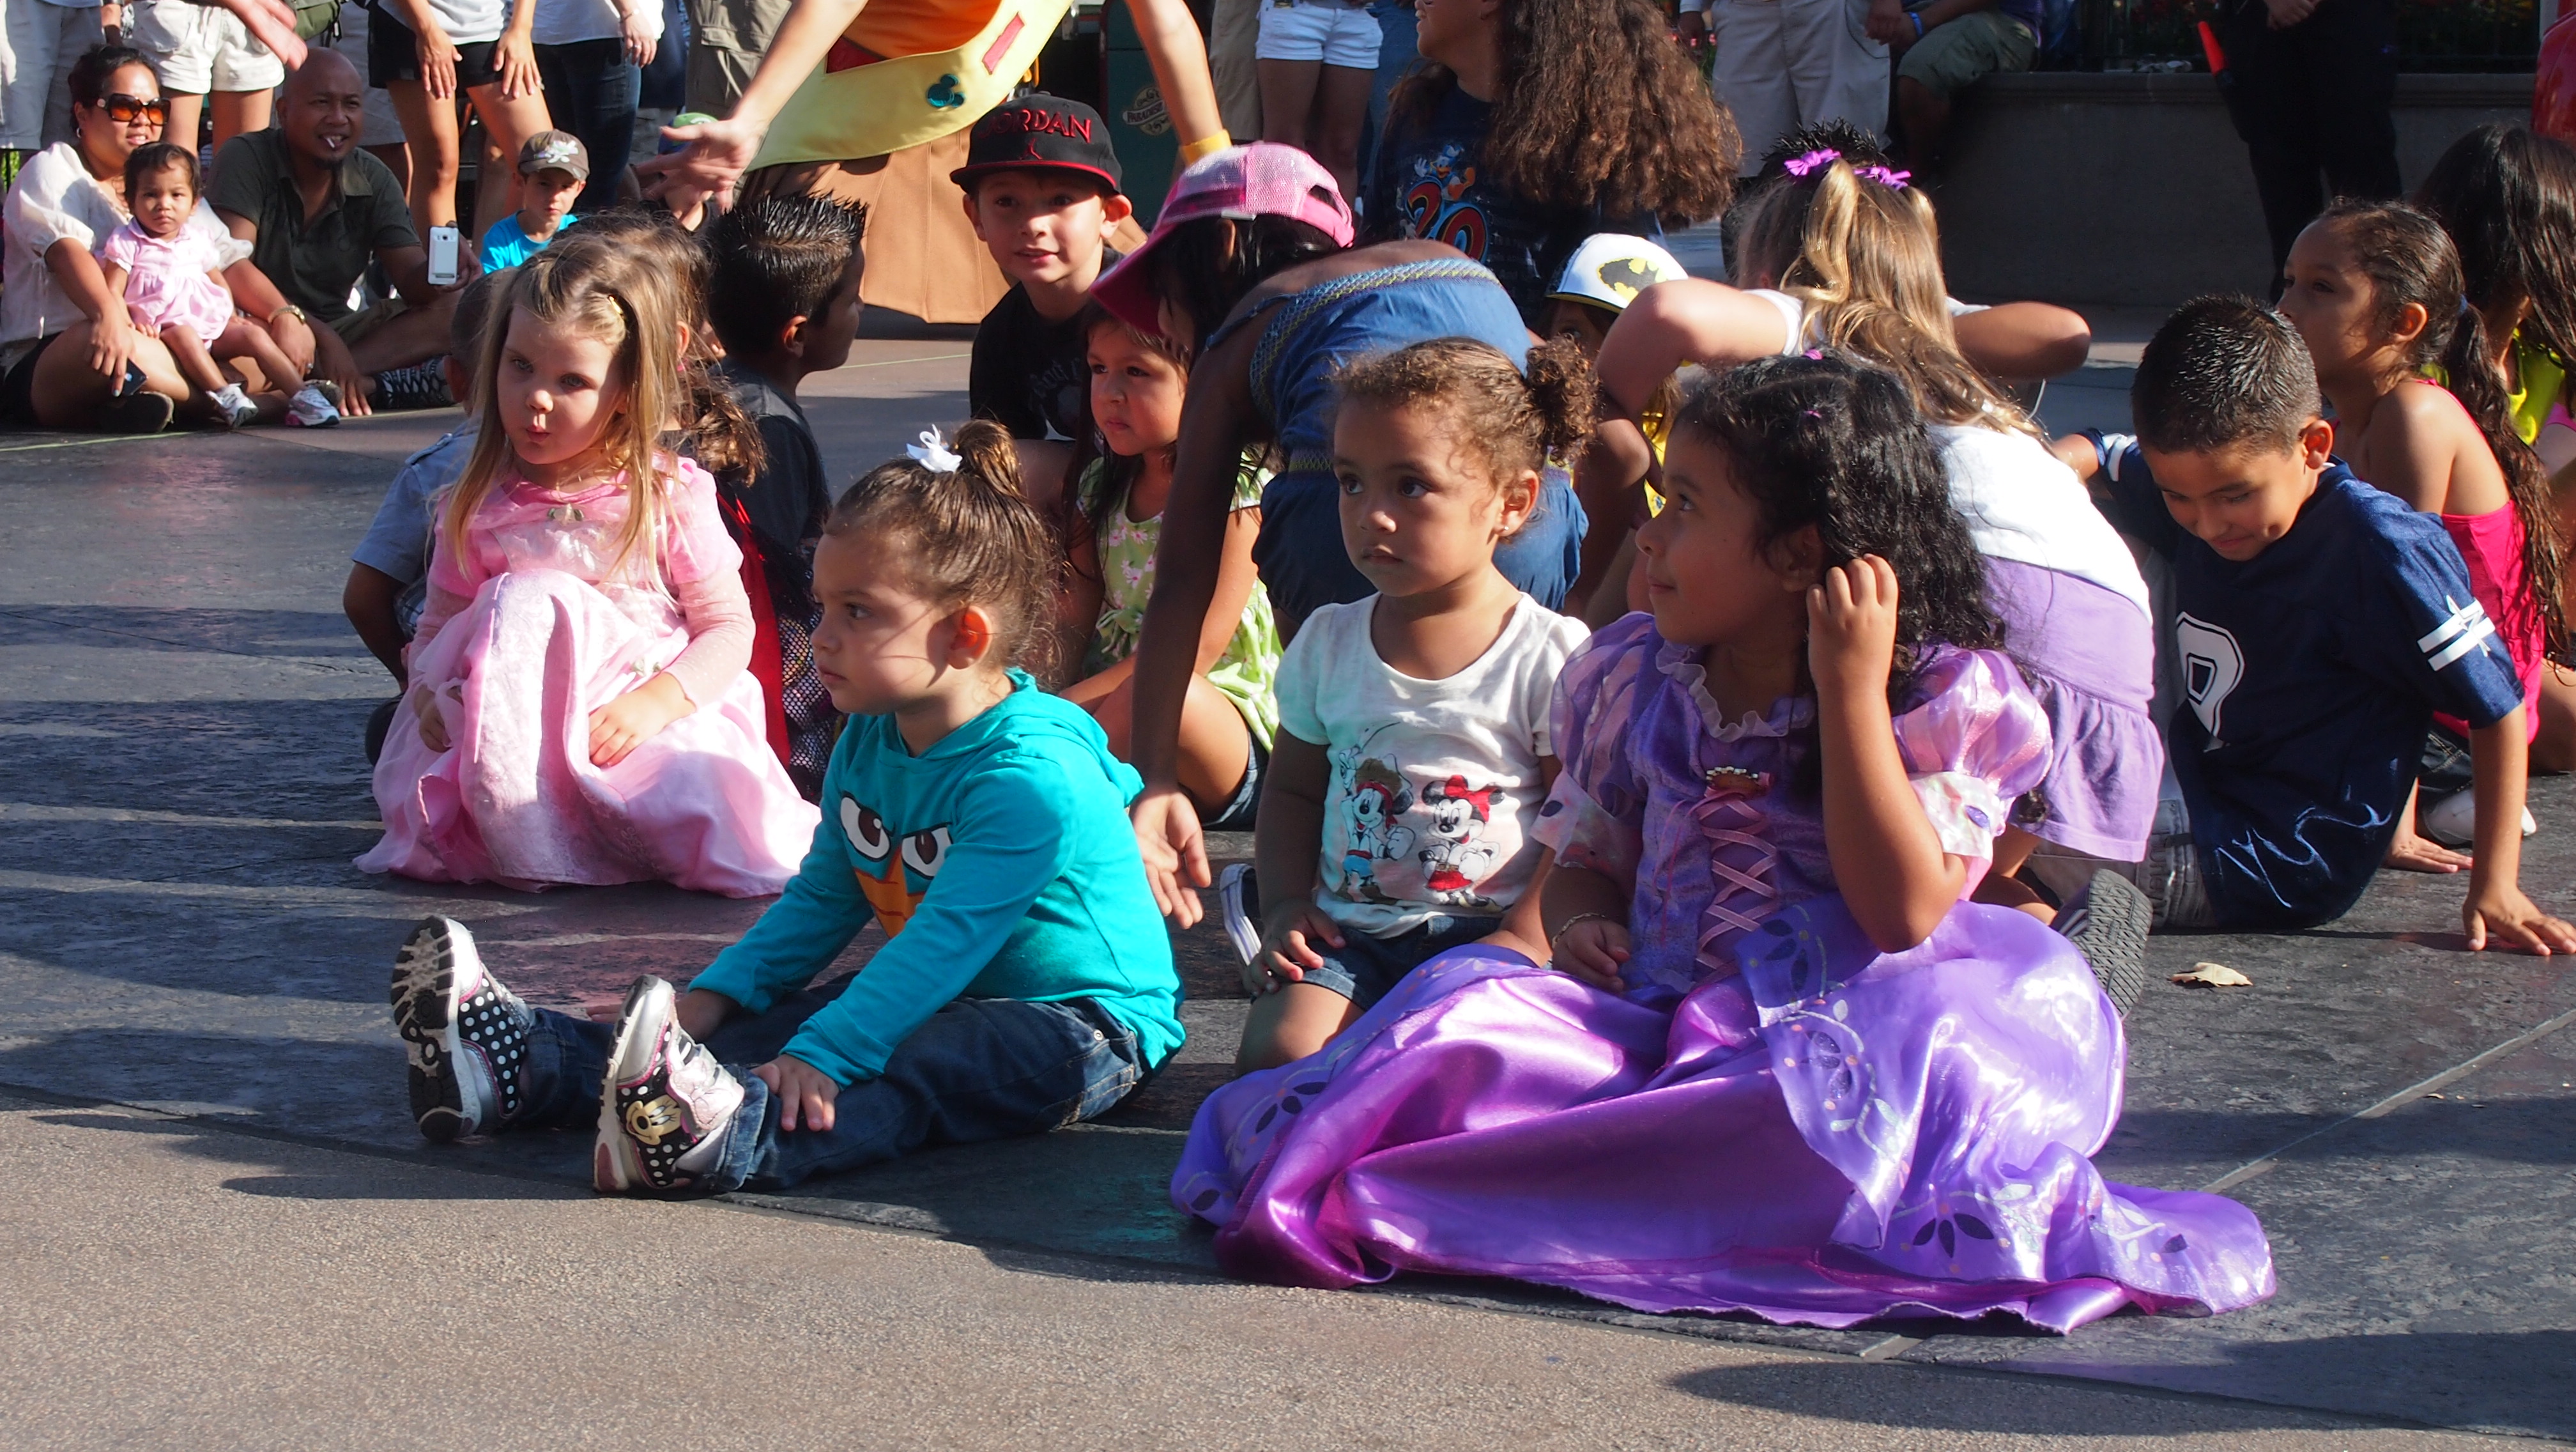
people, kid, adventure, crowd, child, trip, kids, creativecommons, festival, fun, dancing, disneyland